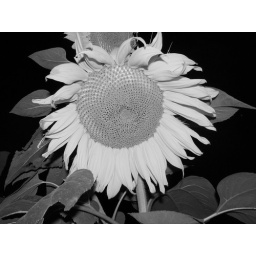
Sun flower at dusk taken in black and white with flash